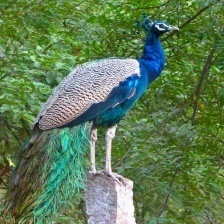
Species: PEACOCK
Scientific name: PAVO CRISTATUS